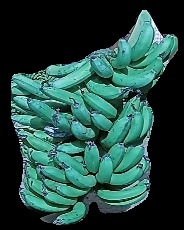
Variety: pachbale
Grade: grade3